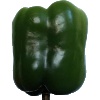
Label: Pepper Green 1